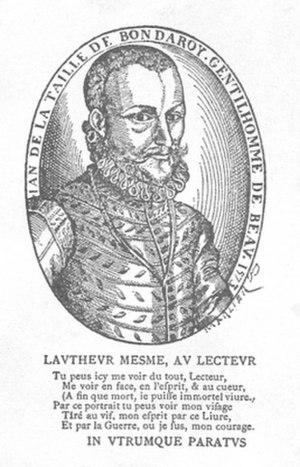
Bondaroy est une commune française située dans le département du Loiret, en région Centre-Val de Loire.